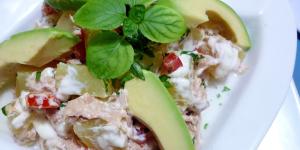
ensalada de atun y papa con aguacate